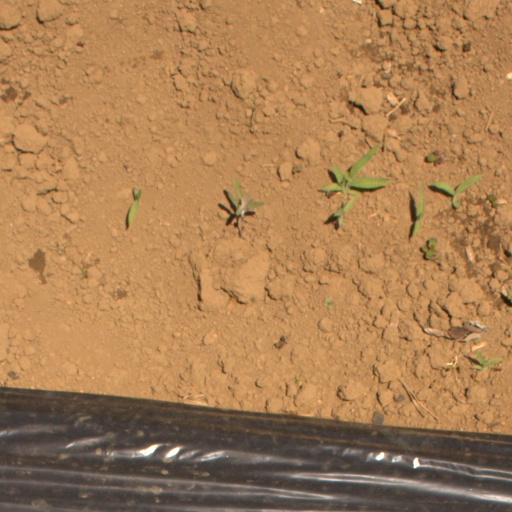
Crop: Jerusalem artichoke